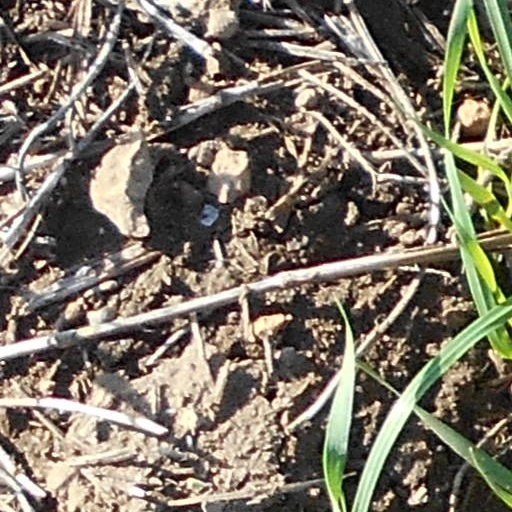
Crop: wheat